Komatsu (Japanese restaurant)

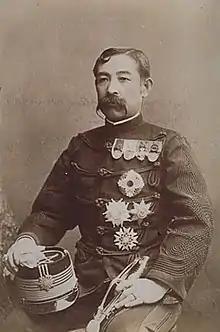
Prince Komatsu Akihito, who gave his name to the mistress of the Japanese restaurant

The mistress of the restaurant was Komatsu Yamamoto, whose former name was Etsu Yamamoto. She was born in 1849 at Koishigawa Sekiguchi Suidōcho as the fourth daughter of a grocer in Edo. Yamamoto began working at a small inn–restaurant called Yoshikawaya in Uraga, a small harbor town that was also a Navy town. Whilst working in Uraga, she became friends with admirals and naval officers.